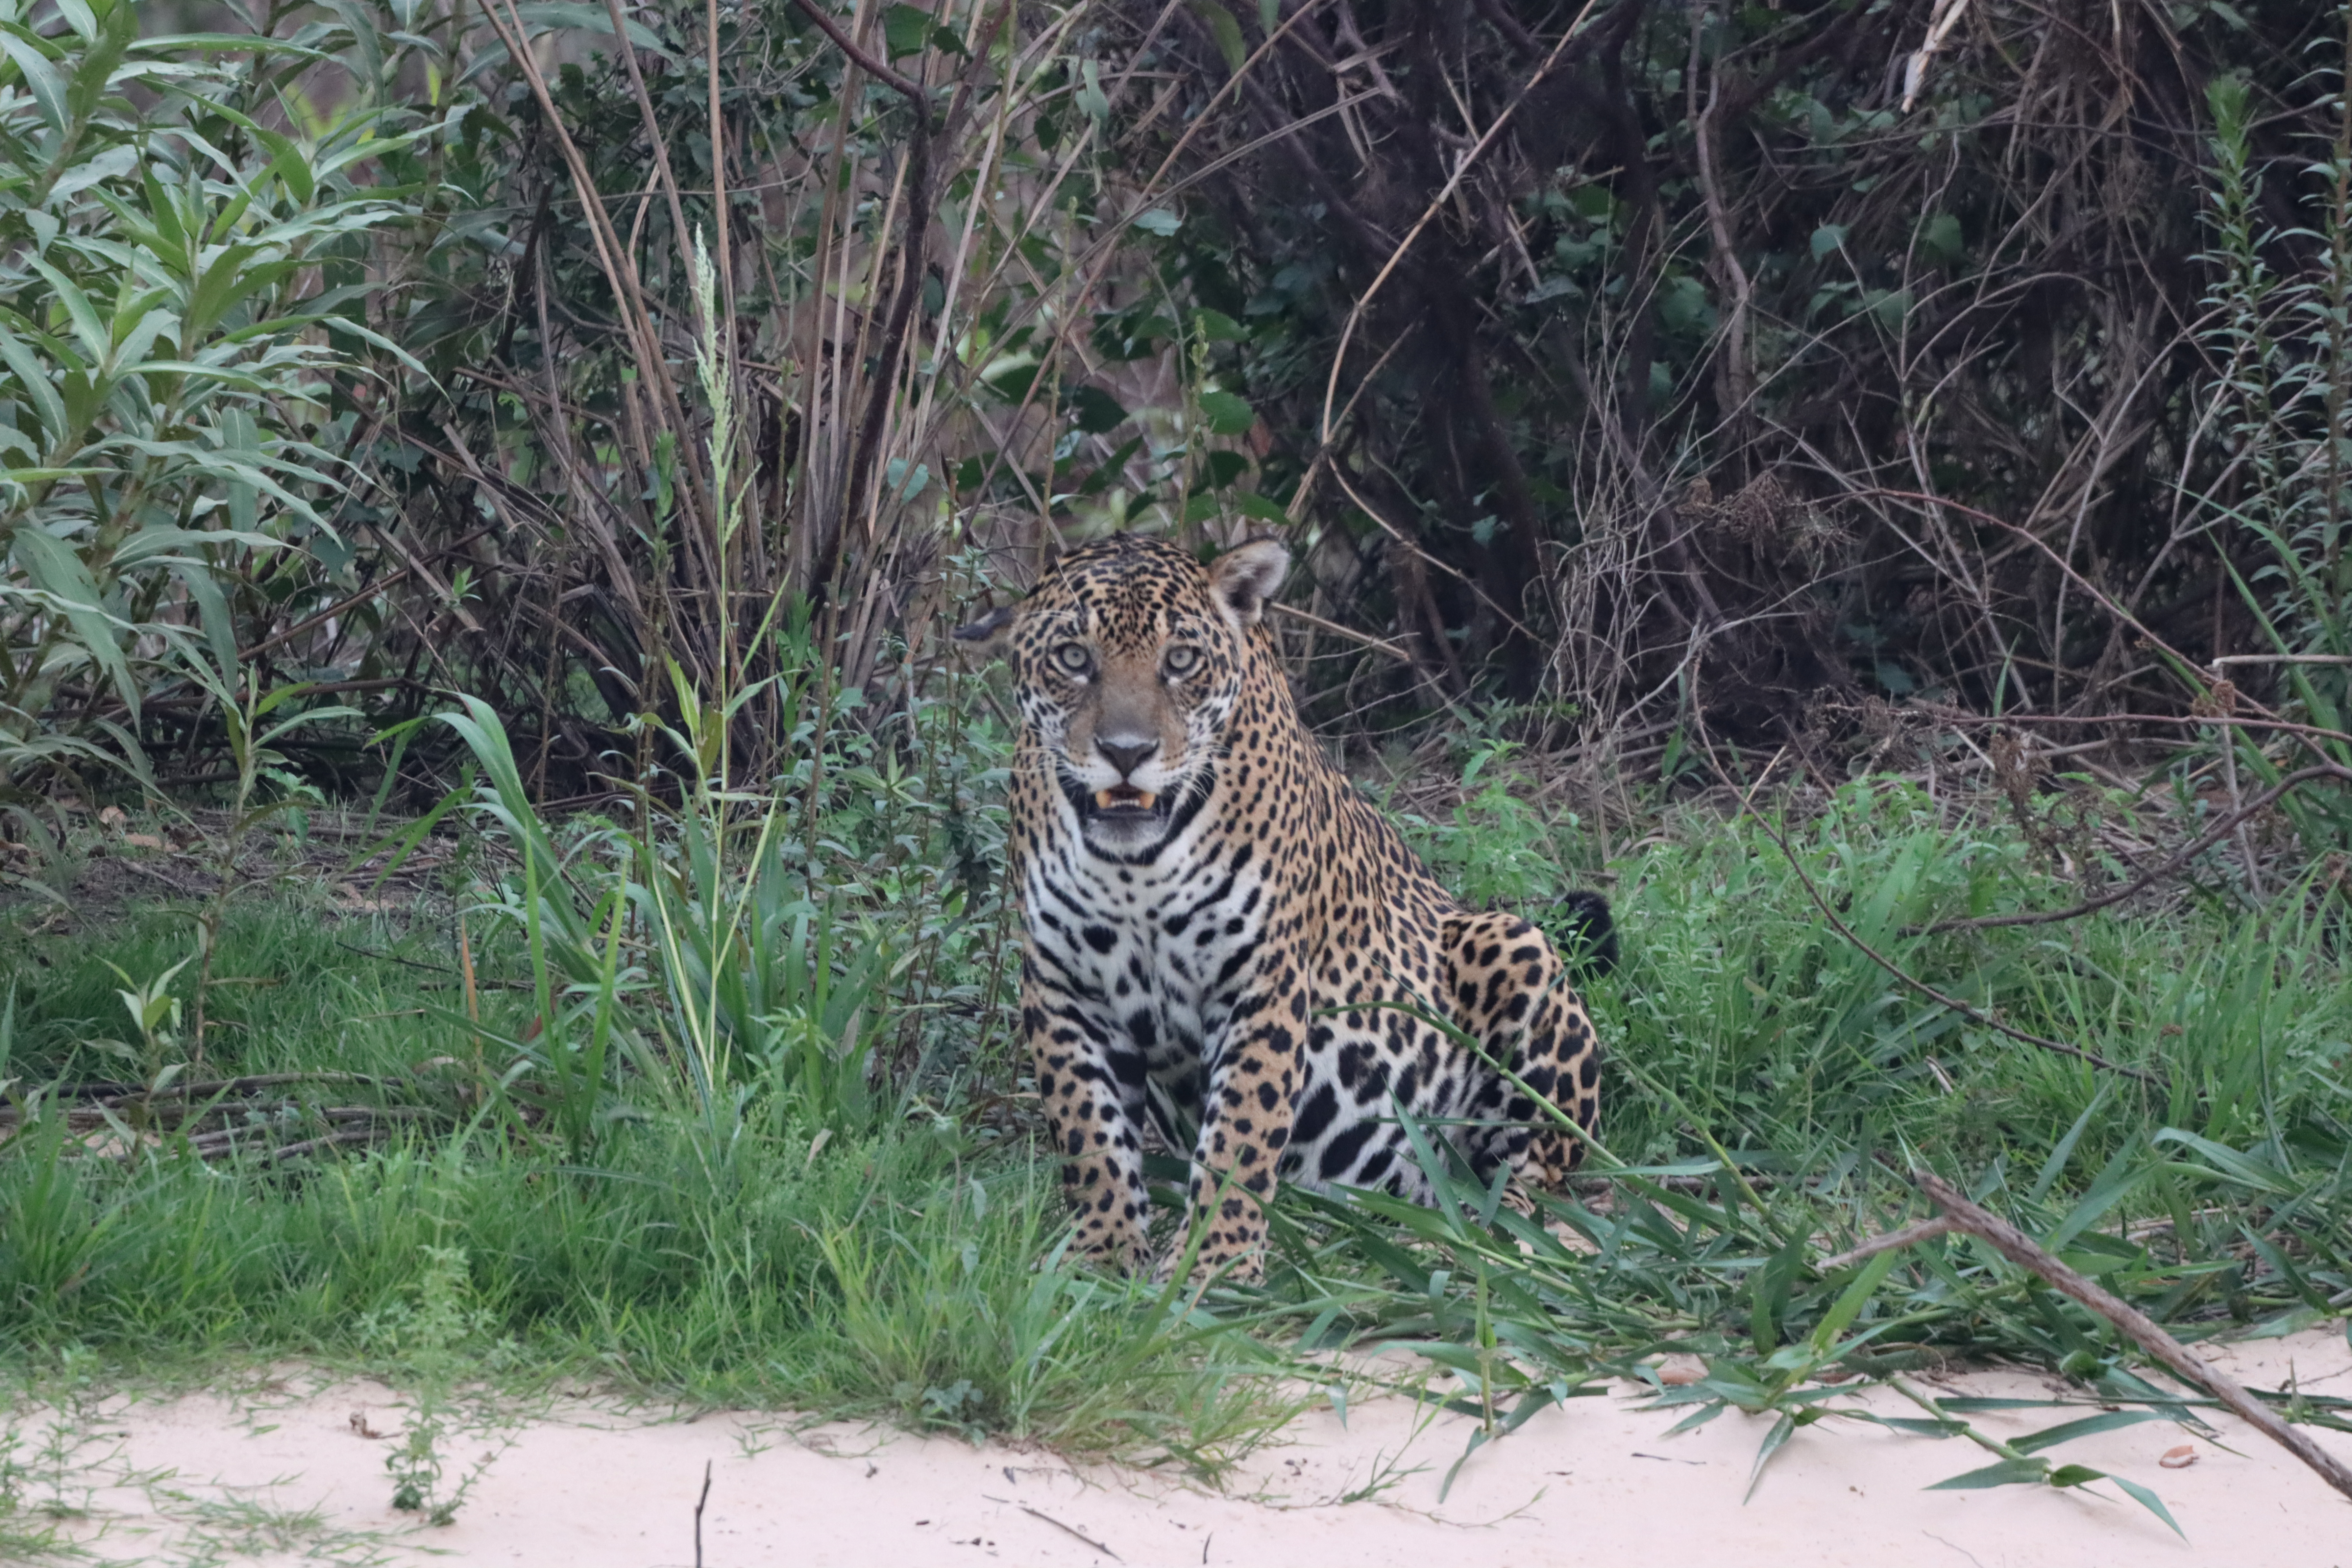
Jaguar: Pixana